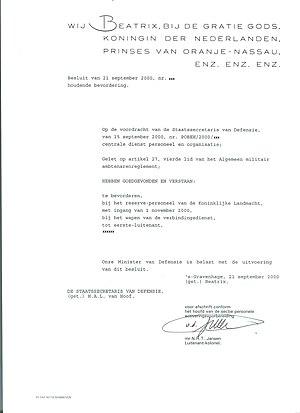
Aux Pays-Bas, un arrêté royal est un décret du gouvernement. Bien que ce soit le souverain qui signe en premier l'arrêté, il n'en est pas responsable politiquement. Pour cette raison, l'arrêté royal doit être contre-signé par le ministre et secrétaire d'État concernés.